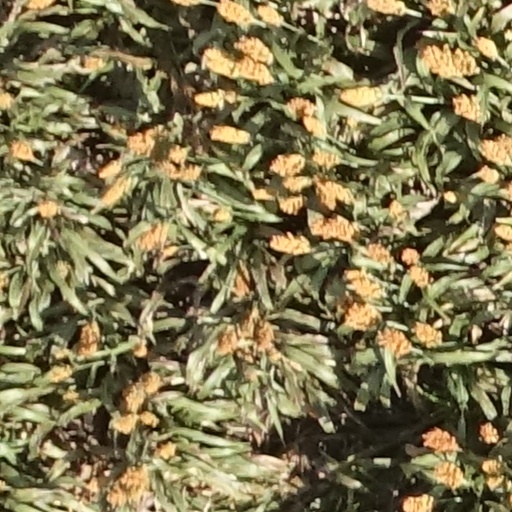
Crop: sorghum